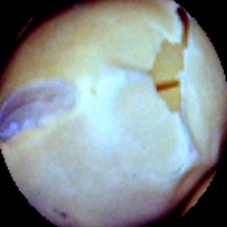
Label: Skin-damaged